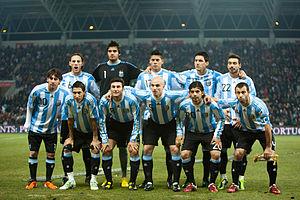
L'équipe d'Argentine de football est la sélection de joueurs argentins représentant le pays lors des compétitions internationales de football masculin, sous l'égide de l'Asociación del Fútbol Argentino.